Alexei Navalny

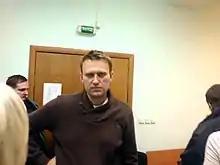
Navalny at the courthouse, 6 December 2011

In 2000, following the announcement of a new law that raised the electoral threshold for State Duma elections, Navalny joined the Russian United Democratic Party Yabloko. According to Navalny, the law was stacked against Yabloko and Union of Right Forces, and he decided to join, even though he was not "a big fan" of either organisation. In 2001, he was listed as a member of the party. In 2002, he was elected to the regional council of the Moscow branch of Yabloko. In 2003, he headed the Moscow subdivision of the election campaign of the party for the parliamentary election held in December. In April 2004, Navalny became Chief of Staff of the Moscow branch of Yabloko, where he remained until February 2007. Also in 2004, he became Deputy Chief of the Moscow branch of the party. From 2006 to 2007, he was a member of the Federal Council of the party.